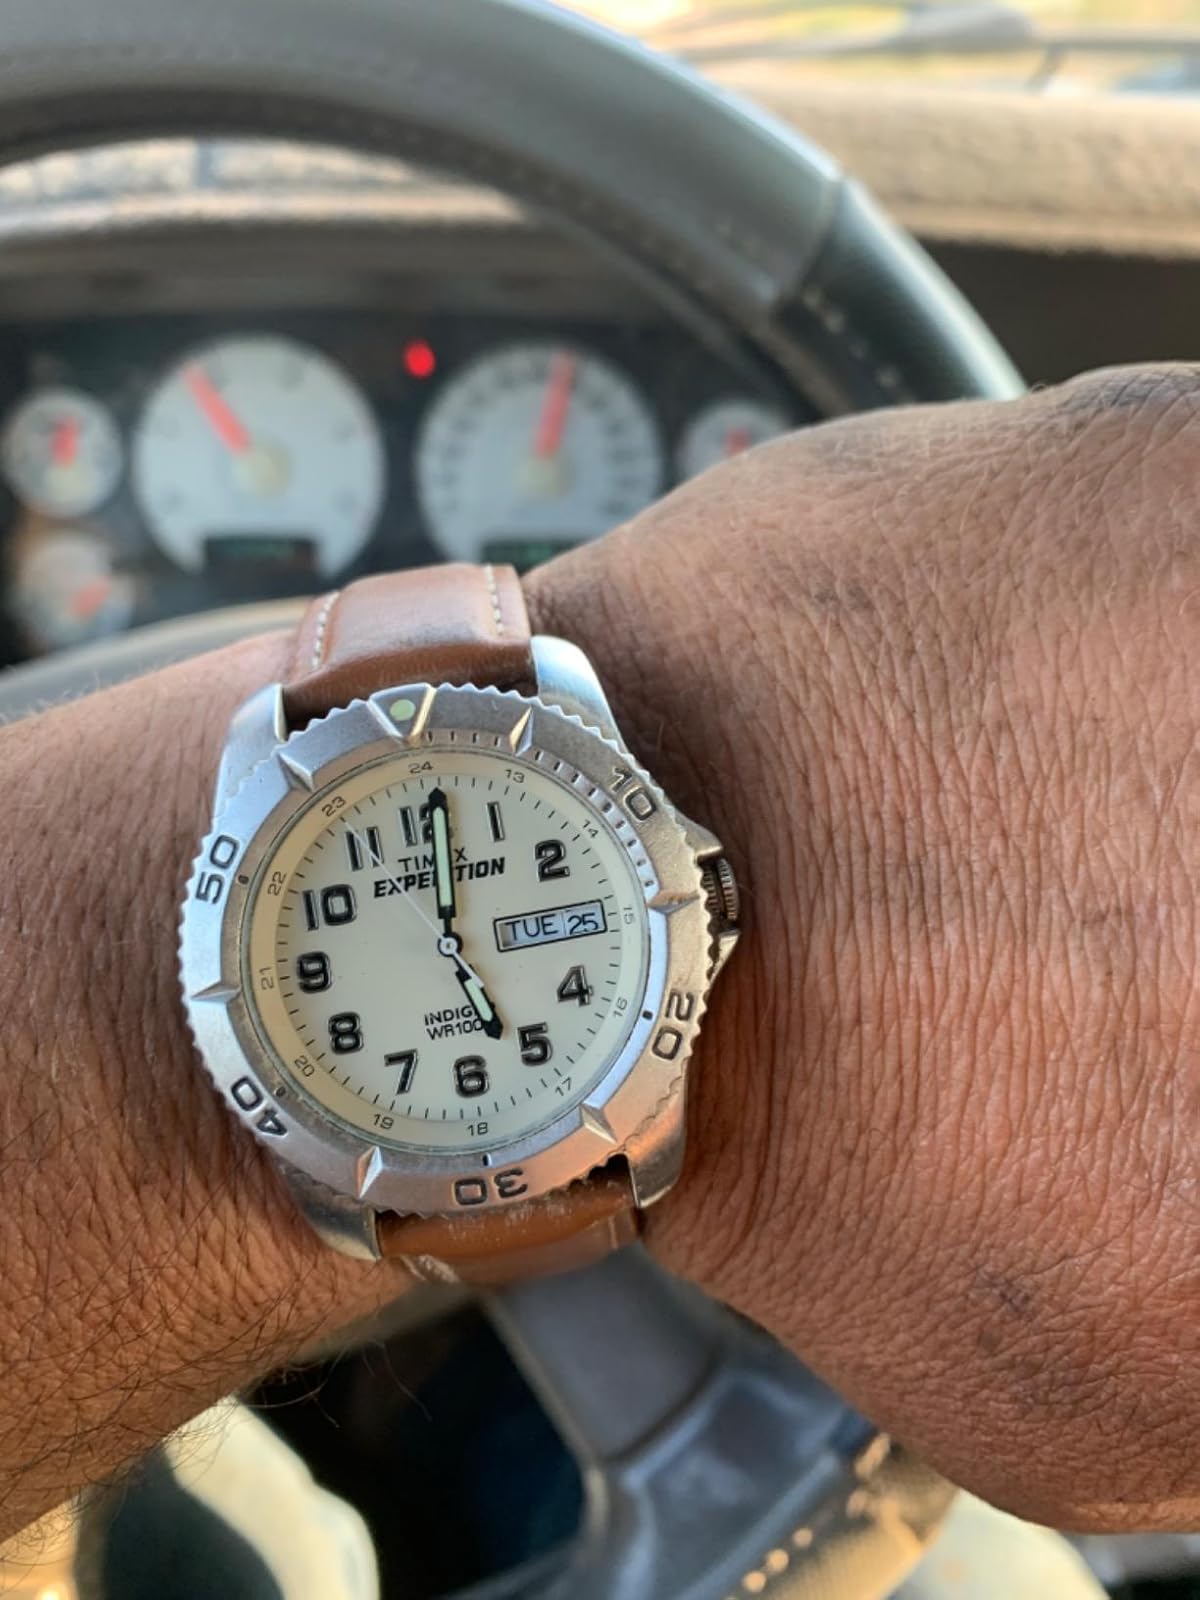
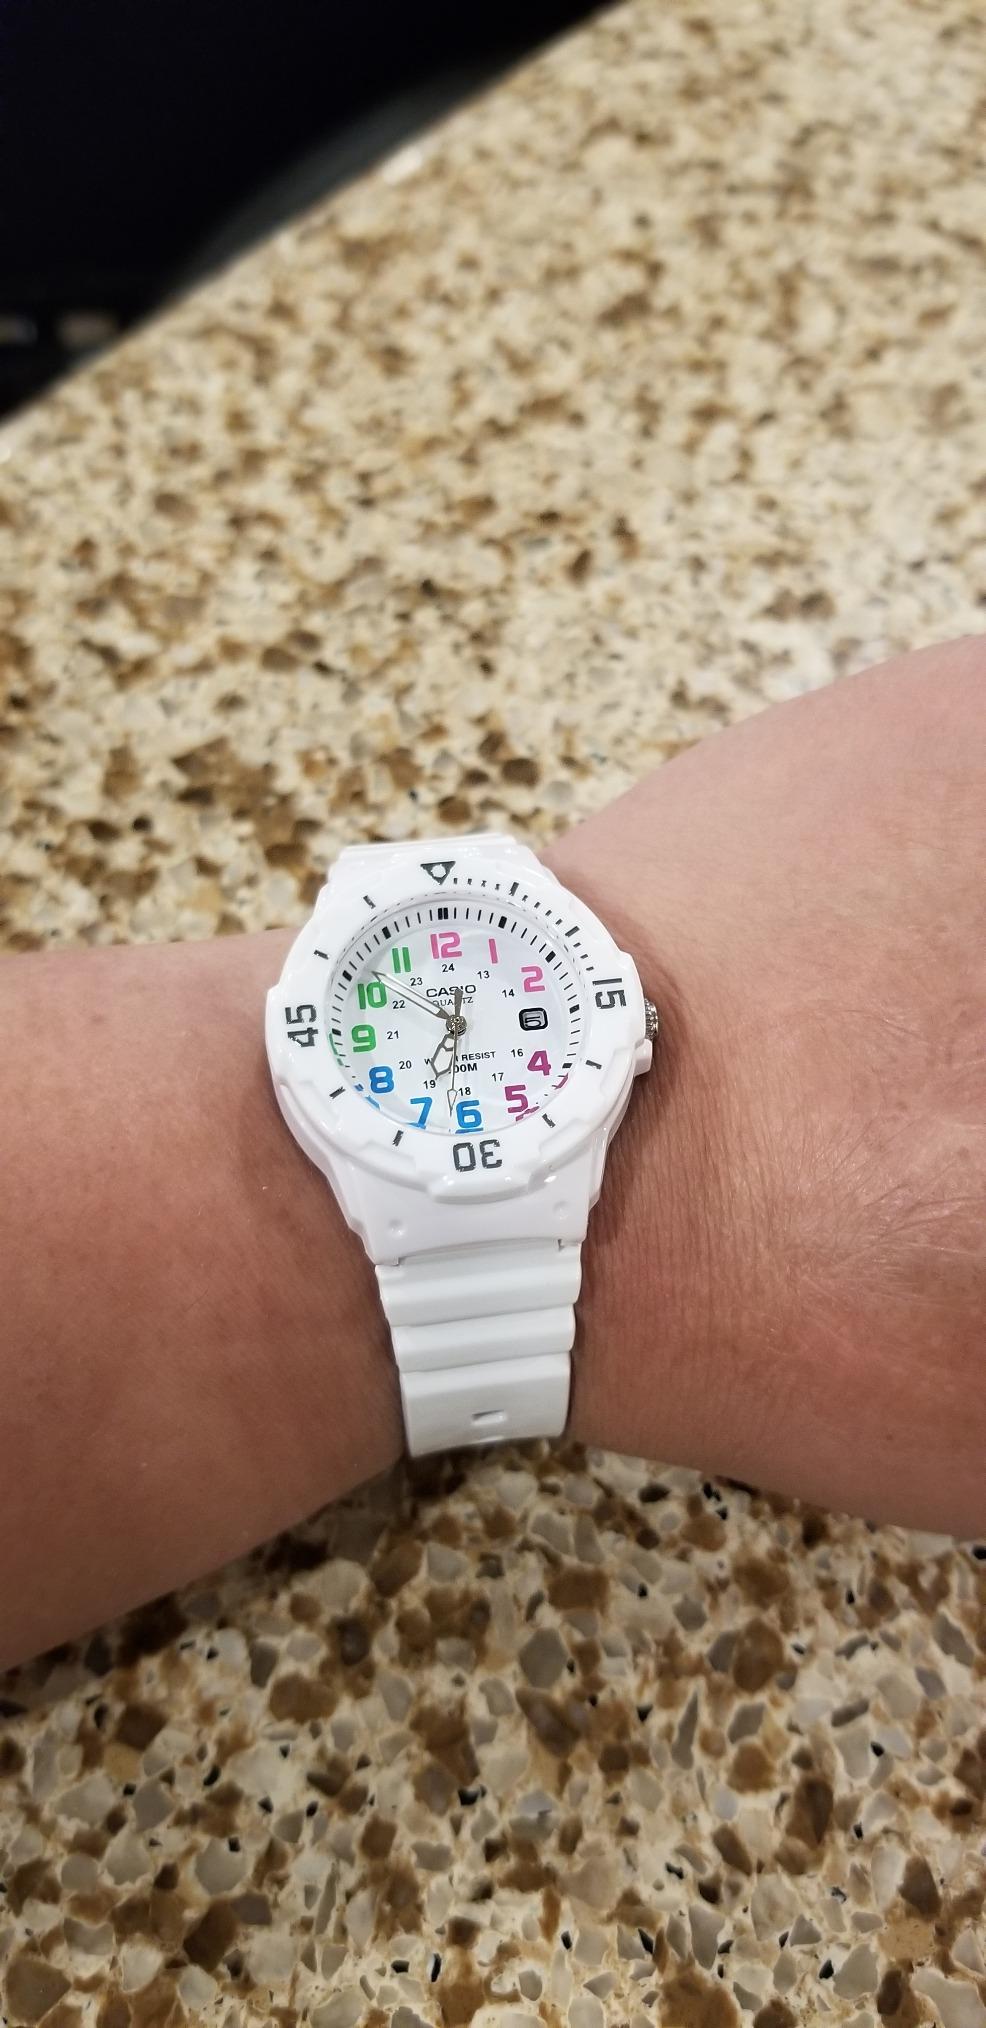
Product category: accessories_watch
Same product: no